The Good Terrorist

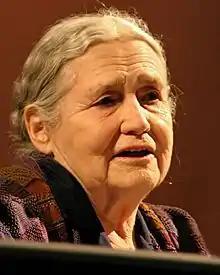
A head-and-shoulders photograph of an elderly woman

Doris Lessing's interest in politics began in the 1940s while she was living in Southern Rhodesia (now Zimbabwe). She was attracted to a group of "quasi-Communist[s]" and joined the chapter of the Left Book Club in Salisbury (now Harare). Later, prompted by the conflicts arising from racial segregation prominent in Rhodesia at the time, she also joined the Southern Rhodesian Labour Party. Lessing moved to London in 1949 and began her writing career there. She became a member of the British Communist Party in the early 1950s, and was an active campaigner against the use of nuclear weapons.